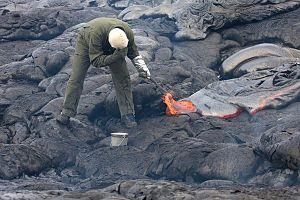
Un volcanologue est un spécialiste de l'étude des volcans. Il peut être géologue, géophysicien, géochimiste, hydrogéologue, sismologue, magnéticien, etc. La volcanologie étant devenue une science pluridisciplinaire dans les années 1950 et 1960, notamment sous l'impulsion décisive d'Haroun Tazieff. Aujourd'hui, beaucoup de chercheurs volcanologues sont aussi informaticiens. Le volcanologue pratique une science, appelée volcanologie, qui tente de comprendre l'origine du volcanisme ainsi que le mécanisme déclencheur des phénomènes liés, en particulier des éruptions volcaniques. Ces phénomènes pouvant être dangereux pour les populations vivant dans les régions actives, le métier impose souvent une forme de prévision volcanologique et nécessite parfois l'entretien de relations étroites avec les autorités administratives chargées de la prévention et d'éventuelles évacuations en cas de danger. La profession comprend des risques, et certains volcanologues célèbres ont péri pendant leur travail. On citera par exemple Pline l'Ancien, mort durant l'éruption du Vésuve en 79, et plus récemment David Johnston, Maurice et Katia Krafft au XXᵉ siècle.